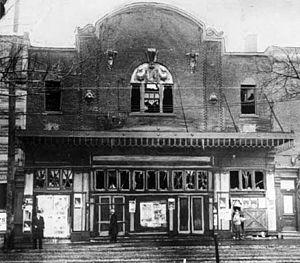
Laurier Palace after burning
Cet article propose une chronologie des grands incendies, soit une classification historique des incendies notables partout dans le monde, par leur taille ou leur importance pour les différents peuples historiques qui se sont succédé. Seuls les incendies historiques documentés y sont recensés, bien que les détails puissent souvent être manquants.
L'incendie du Laurier Palace est l'une des pires tragédies du XXᵉ siècle à Montréal. Le 9 janvier 1927, un incendie dans un cinéma cause la mort de 78 enfants.